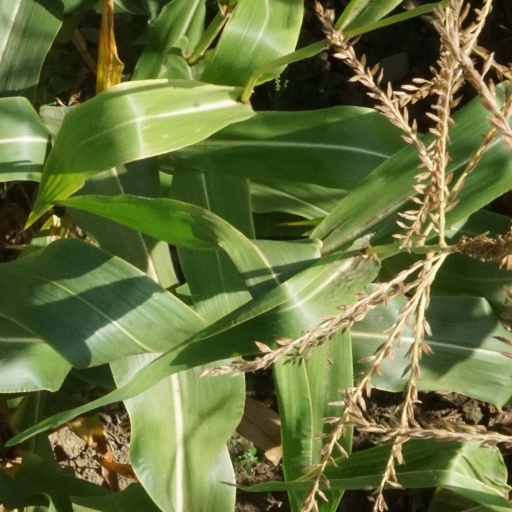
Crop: maize; corn